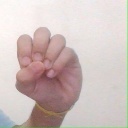
अक्षर: उ